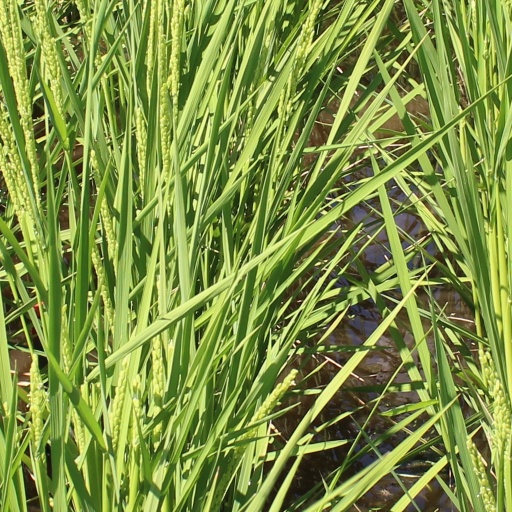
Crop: rice